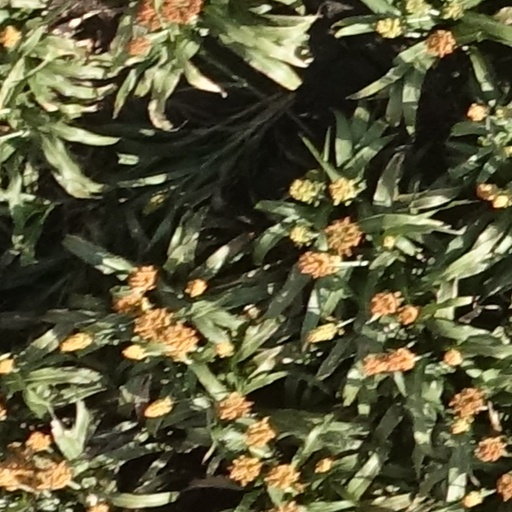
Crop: sorghum